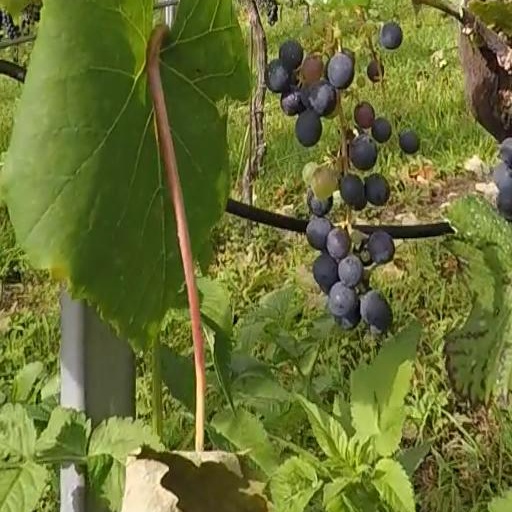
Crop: grape